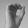
ASL letter: O